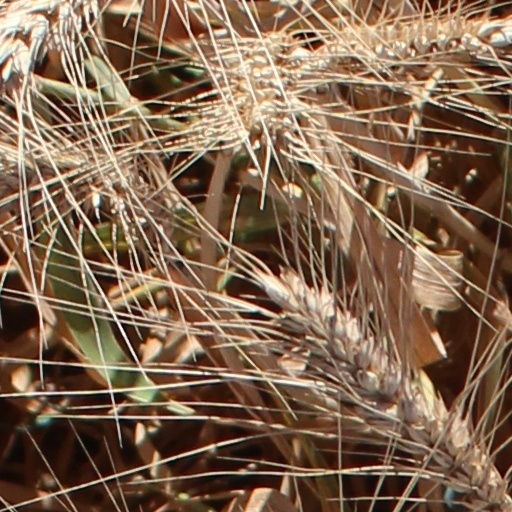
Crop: wheat